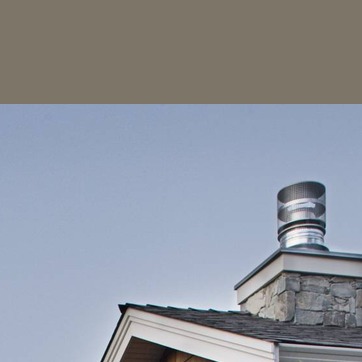
Material: sky